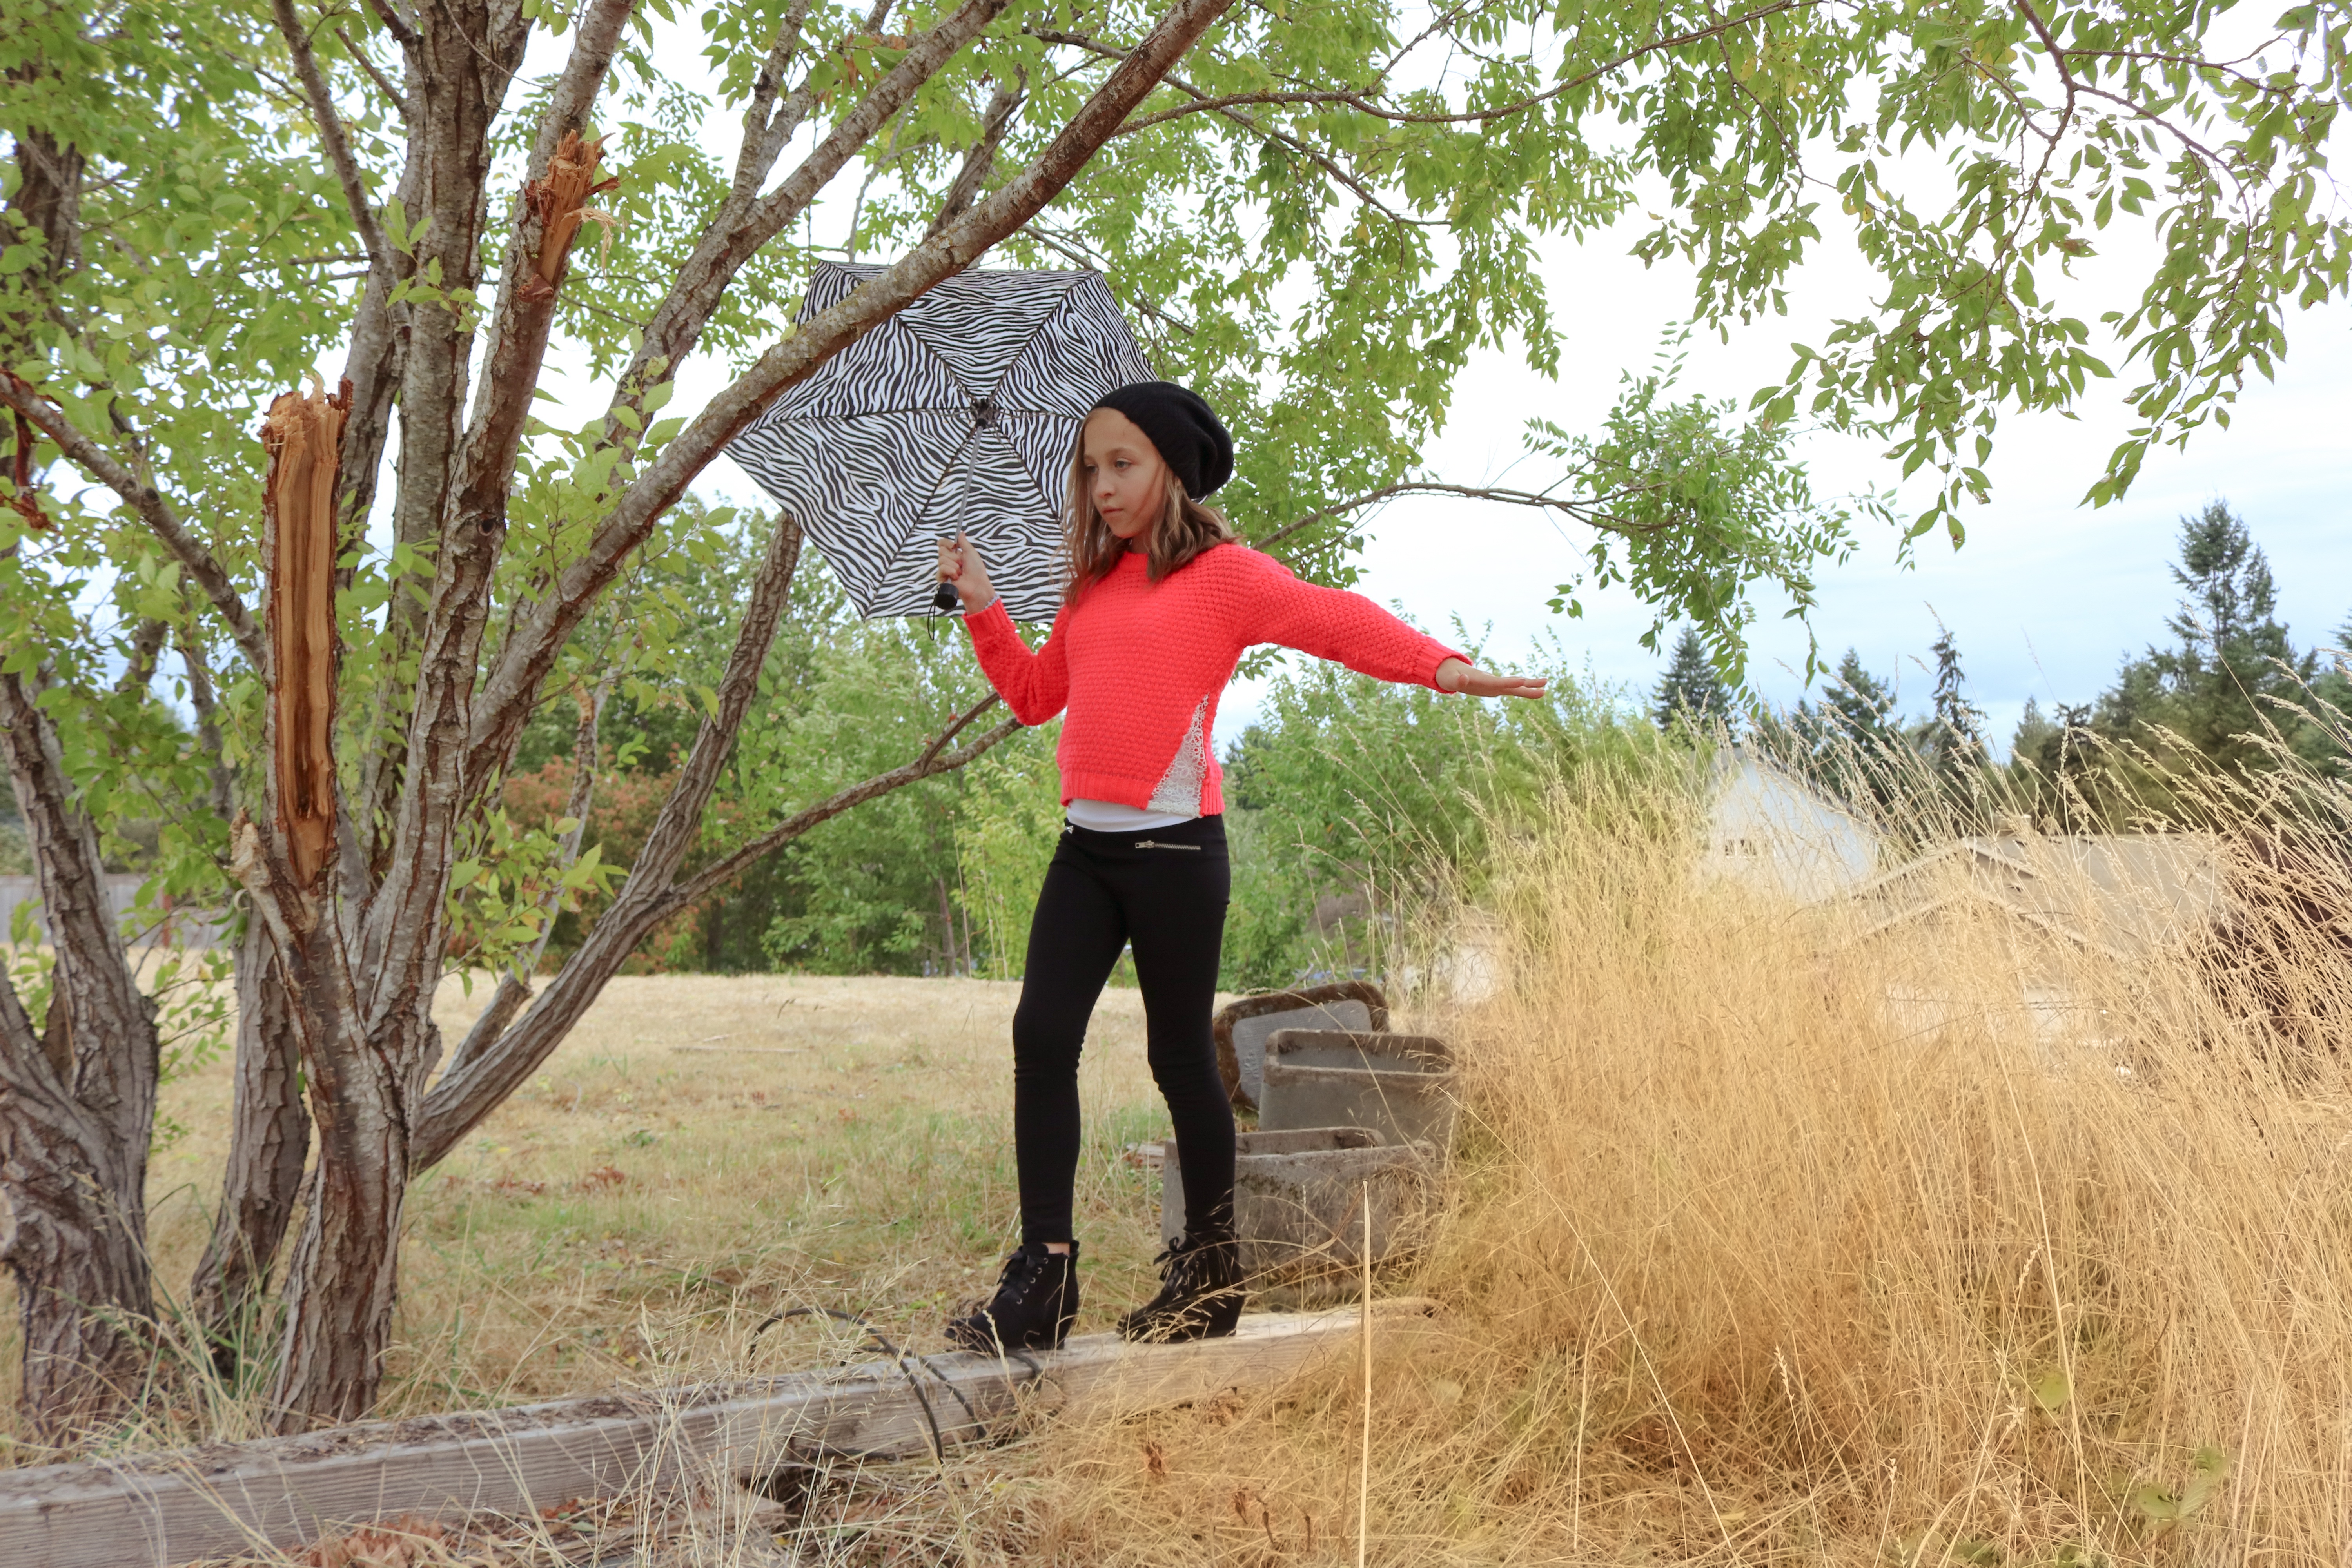
grass, walking, people, girl, trail, running, adventure, recreation, log, young, umbrella, balance, soil, child, hat, jogging, sweater, trees, woods, sports, teenage, balancing, physical exercise, outdoor recreation, human action